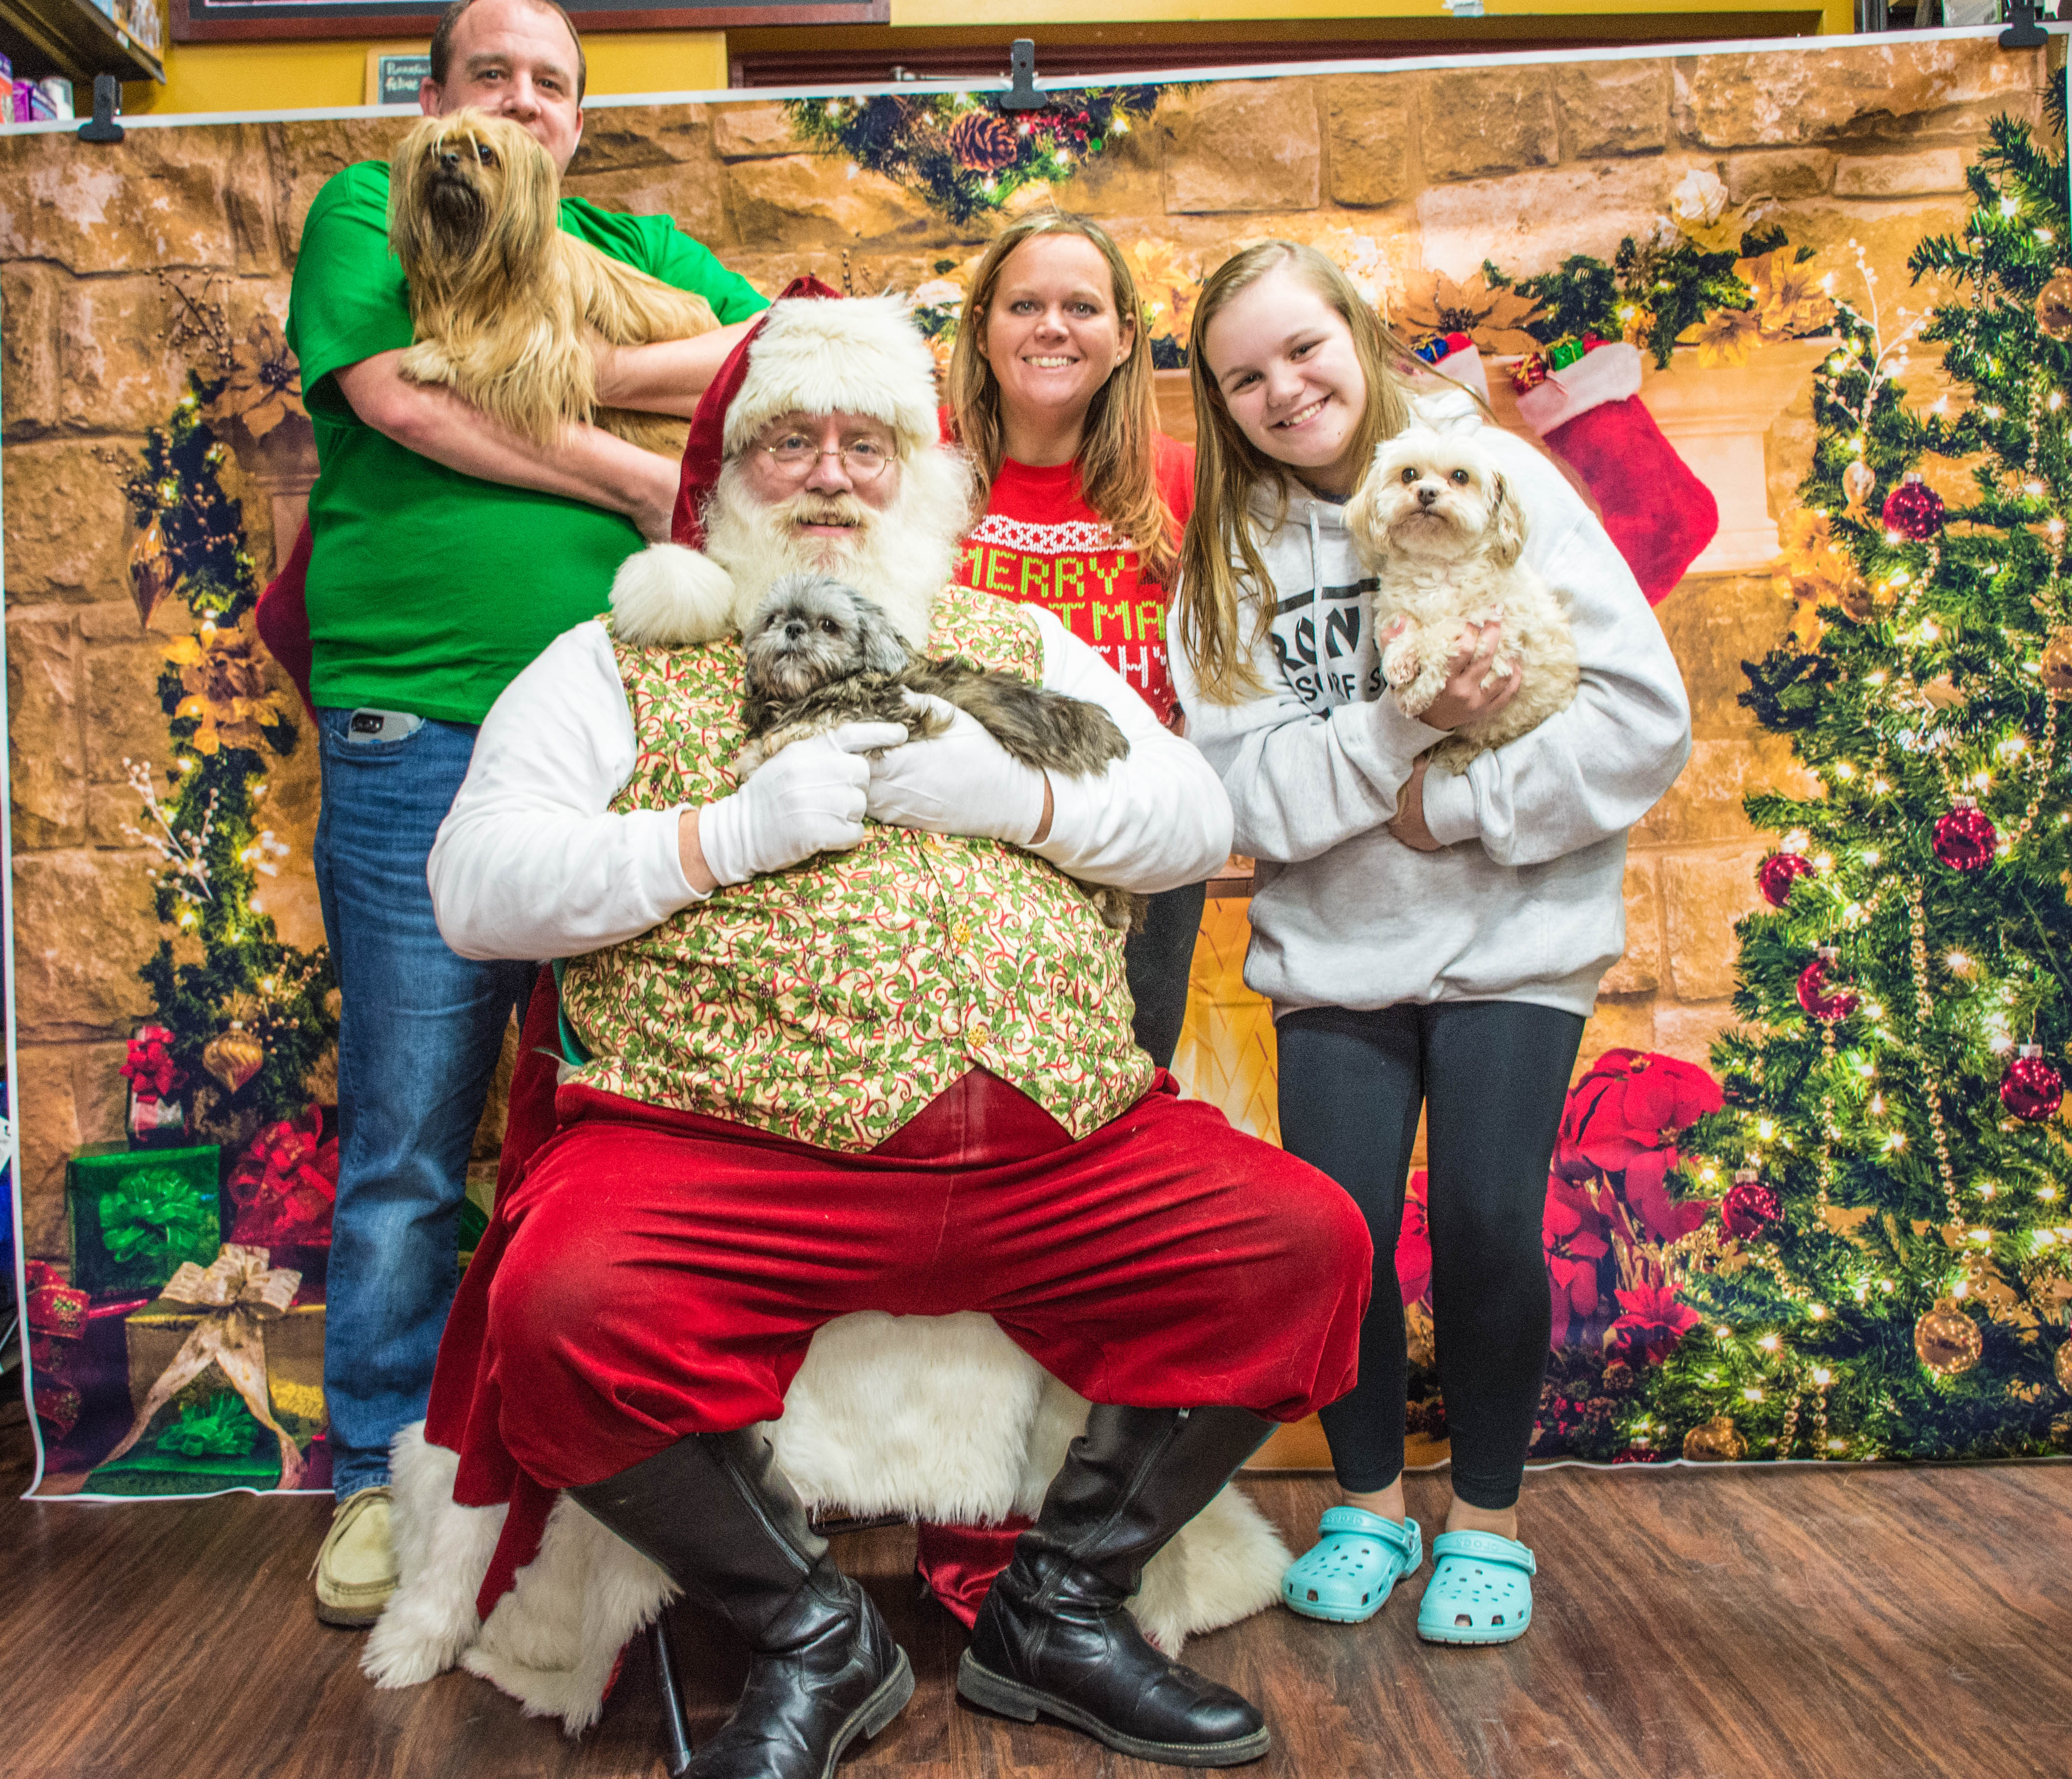
christmas, dog, santa, happy, love, adorable, loved, people, green, christmas eve, santa claus, event, fun, tree, holiday, fictional character, christmas tree, lap, photography, family, plant, child, tradition, sitting, fawn